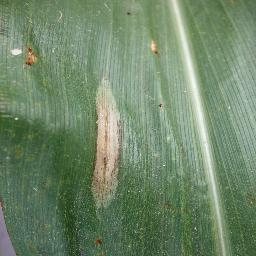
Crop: corn
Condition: (maize)_northern_blight